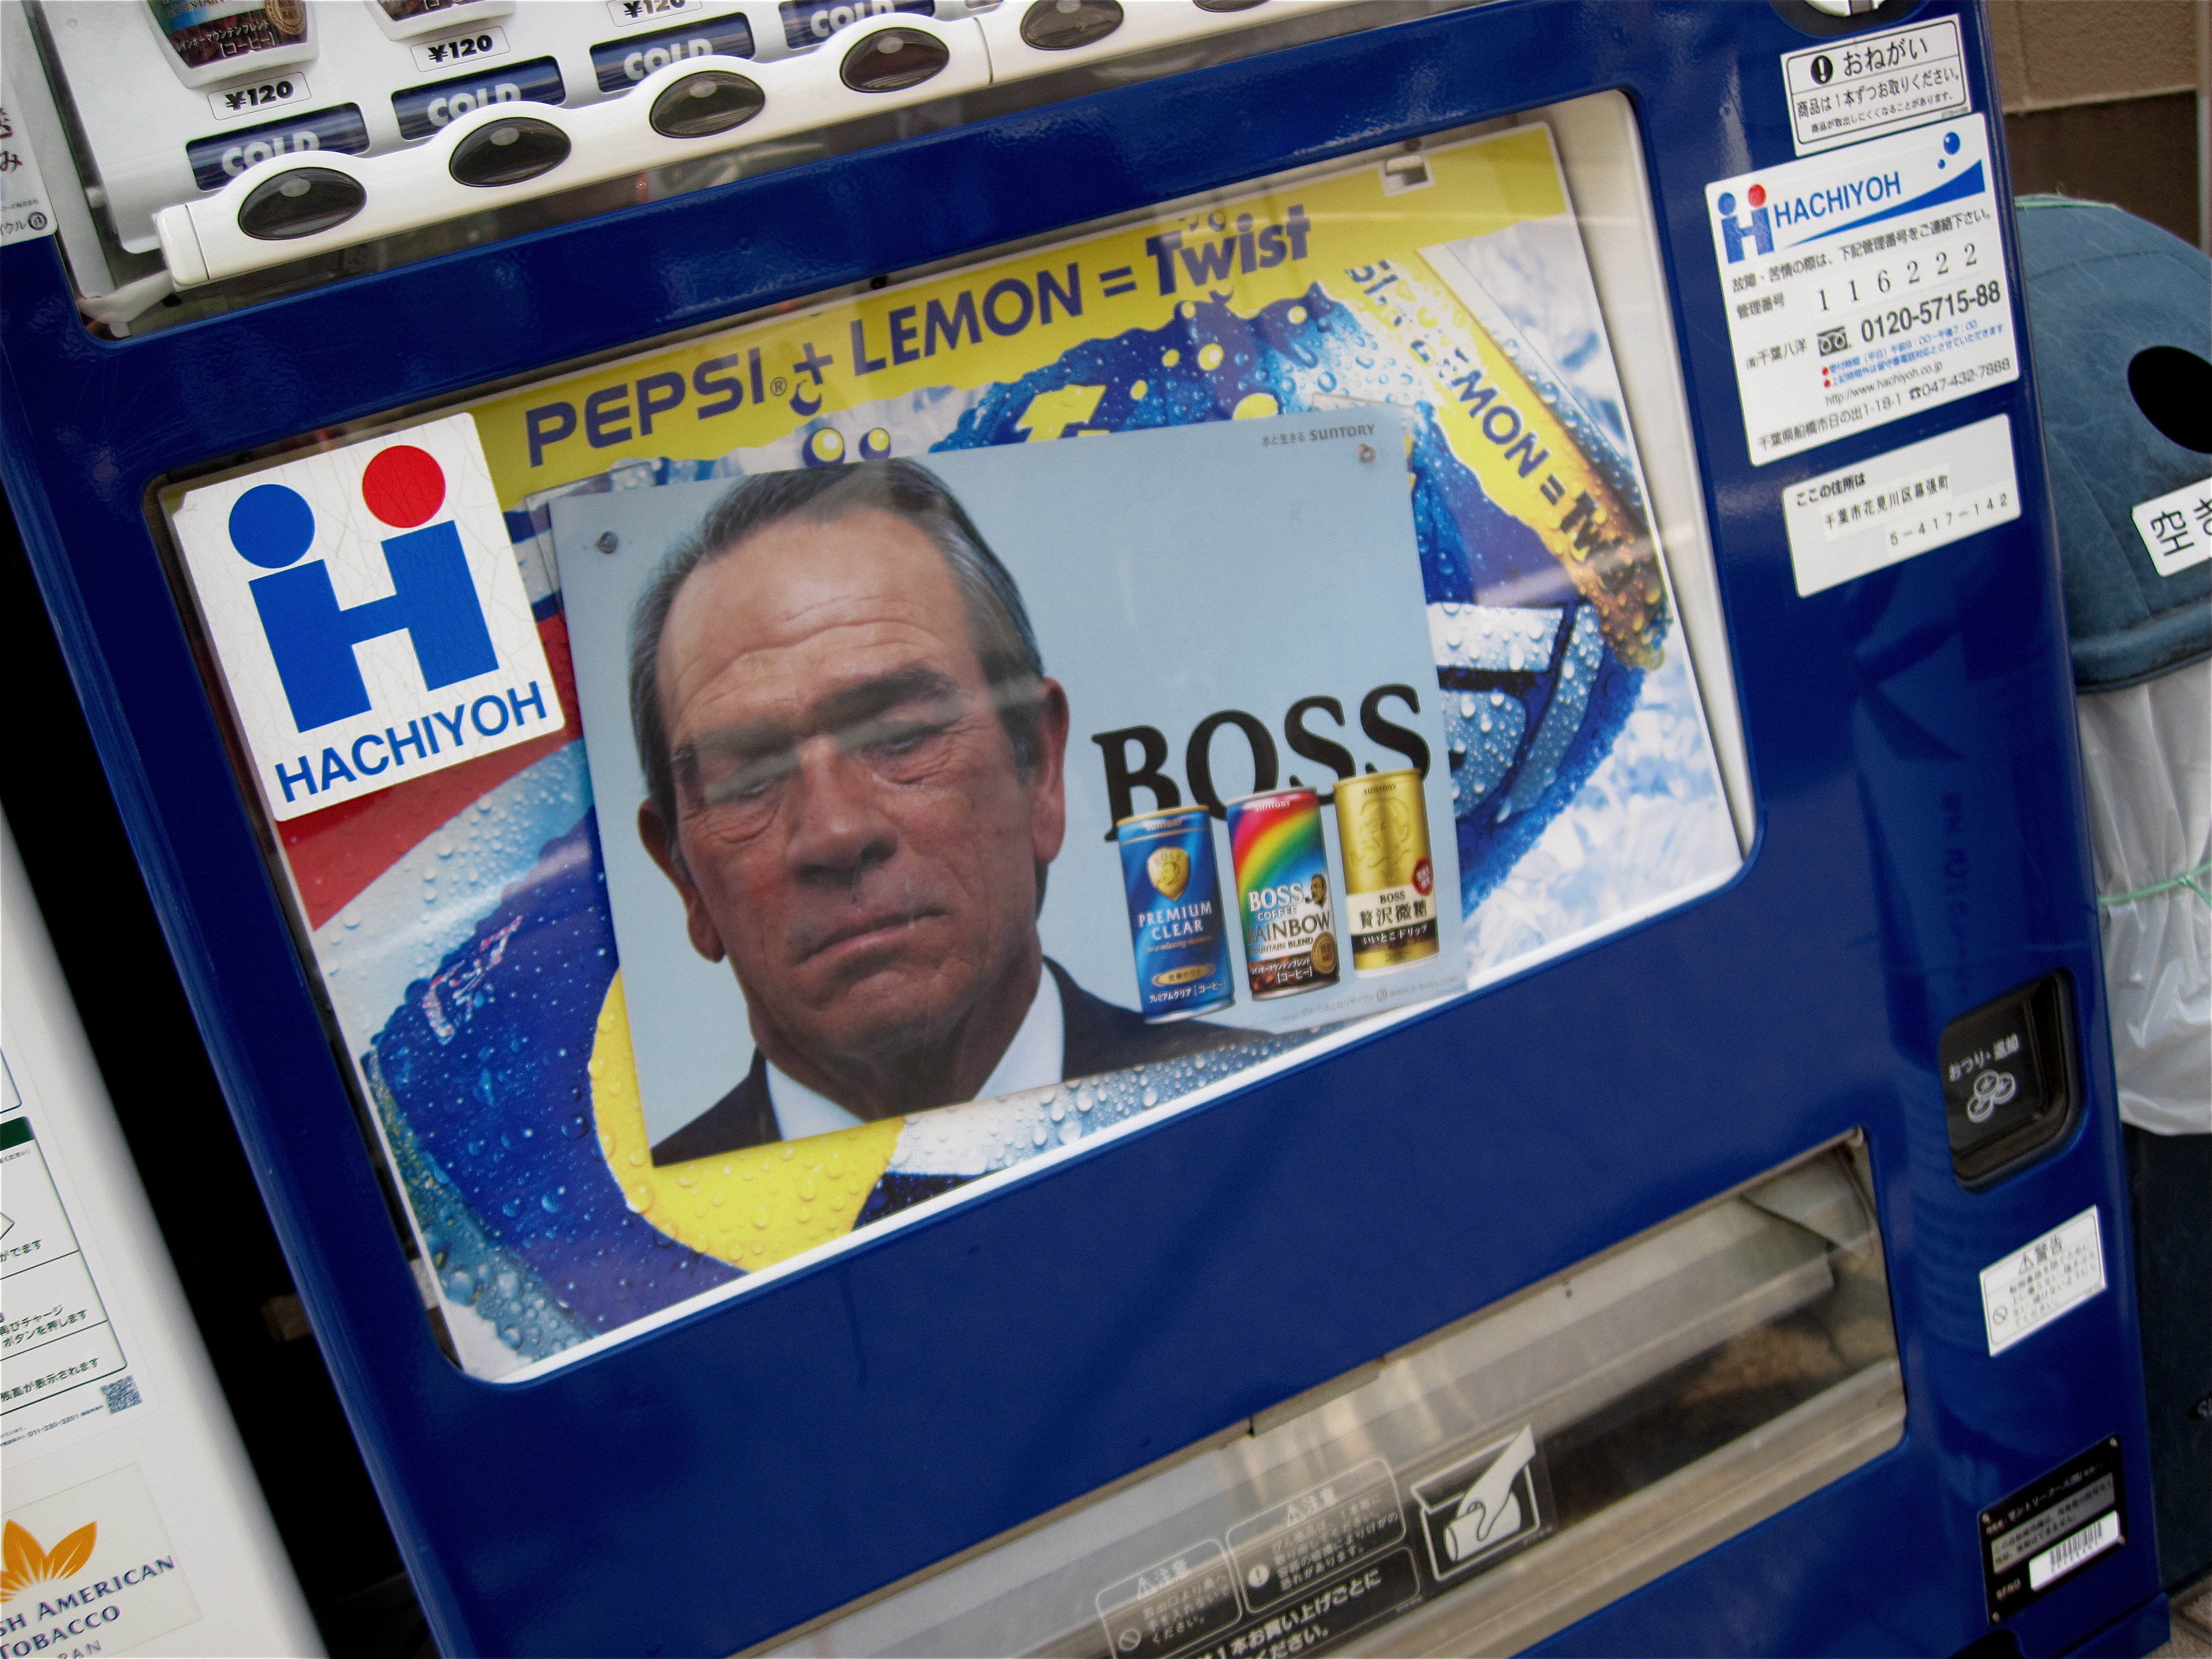
vehicle, machine, japan